Renee Harris (producer)

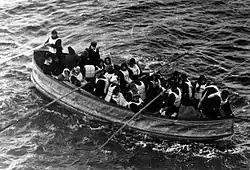
Harris was a passenger in Collapsible D after leaving the "Titanic".

The Harrises along with Mr. and Mrs. Emil Taussig made their way to the main deck. After the women had been seated in a lifeboat, there were still some vacant seats. When Mr. Harris and Mr. Taussig both tried to accompany their wives, they were threatened with revolvers. The boat was lowered with those seats still vacant. Harris wanted to leave the ship with her husband; despite her broken elbow, she was able to leave the lifeboat before it was lowered into the water. Harris continued her refusals to leave her husband aboard "Titanic" until Captain Smith told her she was denying her husband the chance to save himself by her refusal to board a lifeboat. He claimed "Titanic" had many rafts in its stern and that the men would have an opportunity at them when the women had left the ship. She remained aboard "Titanic" until the last boat, a collapsible lifeboat, was filled. Fifteen minutes after this last lifeboat was lowered, the great ship sank.